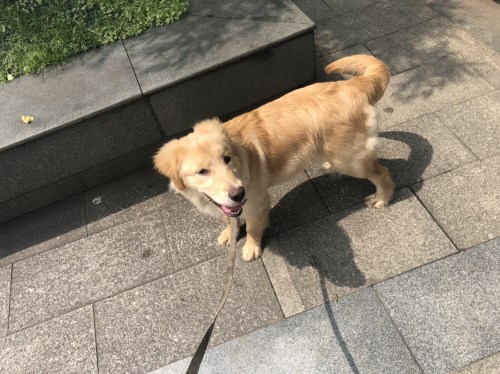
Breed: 5355-n000126-golden_retriever